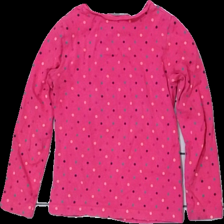
View: back
Type: Top
Category: Children
Brand: Lindex
Colors: Blue, Yellow, Pink, Multicolor
Material: 100% cotton
Pattern: Dots
Cut: Regular
Size: 116
Season: All
Stains: Minor
Holes: Major
Damage: fläck
Damage location: top center
Price range: <50
Recommended usage: Export
Description: prickig långärmad tröja, fläck fram och nopprig